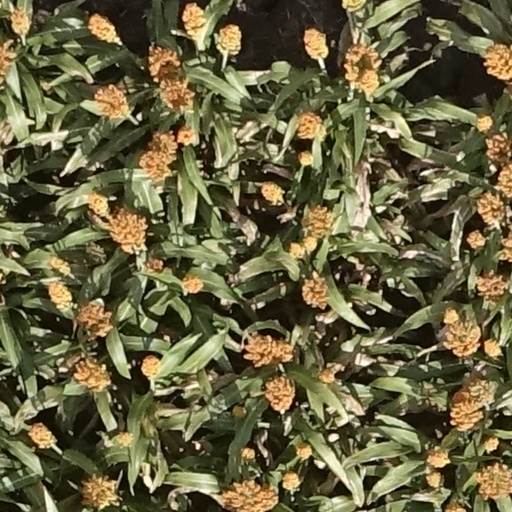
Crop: sorghum